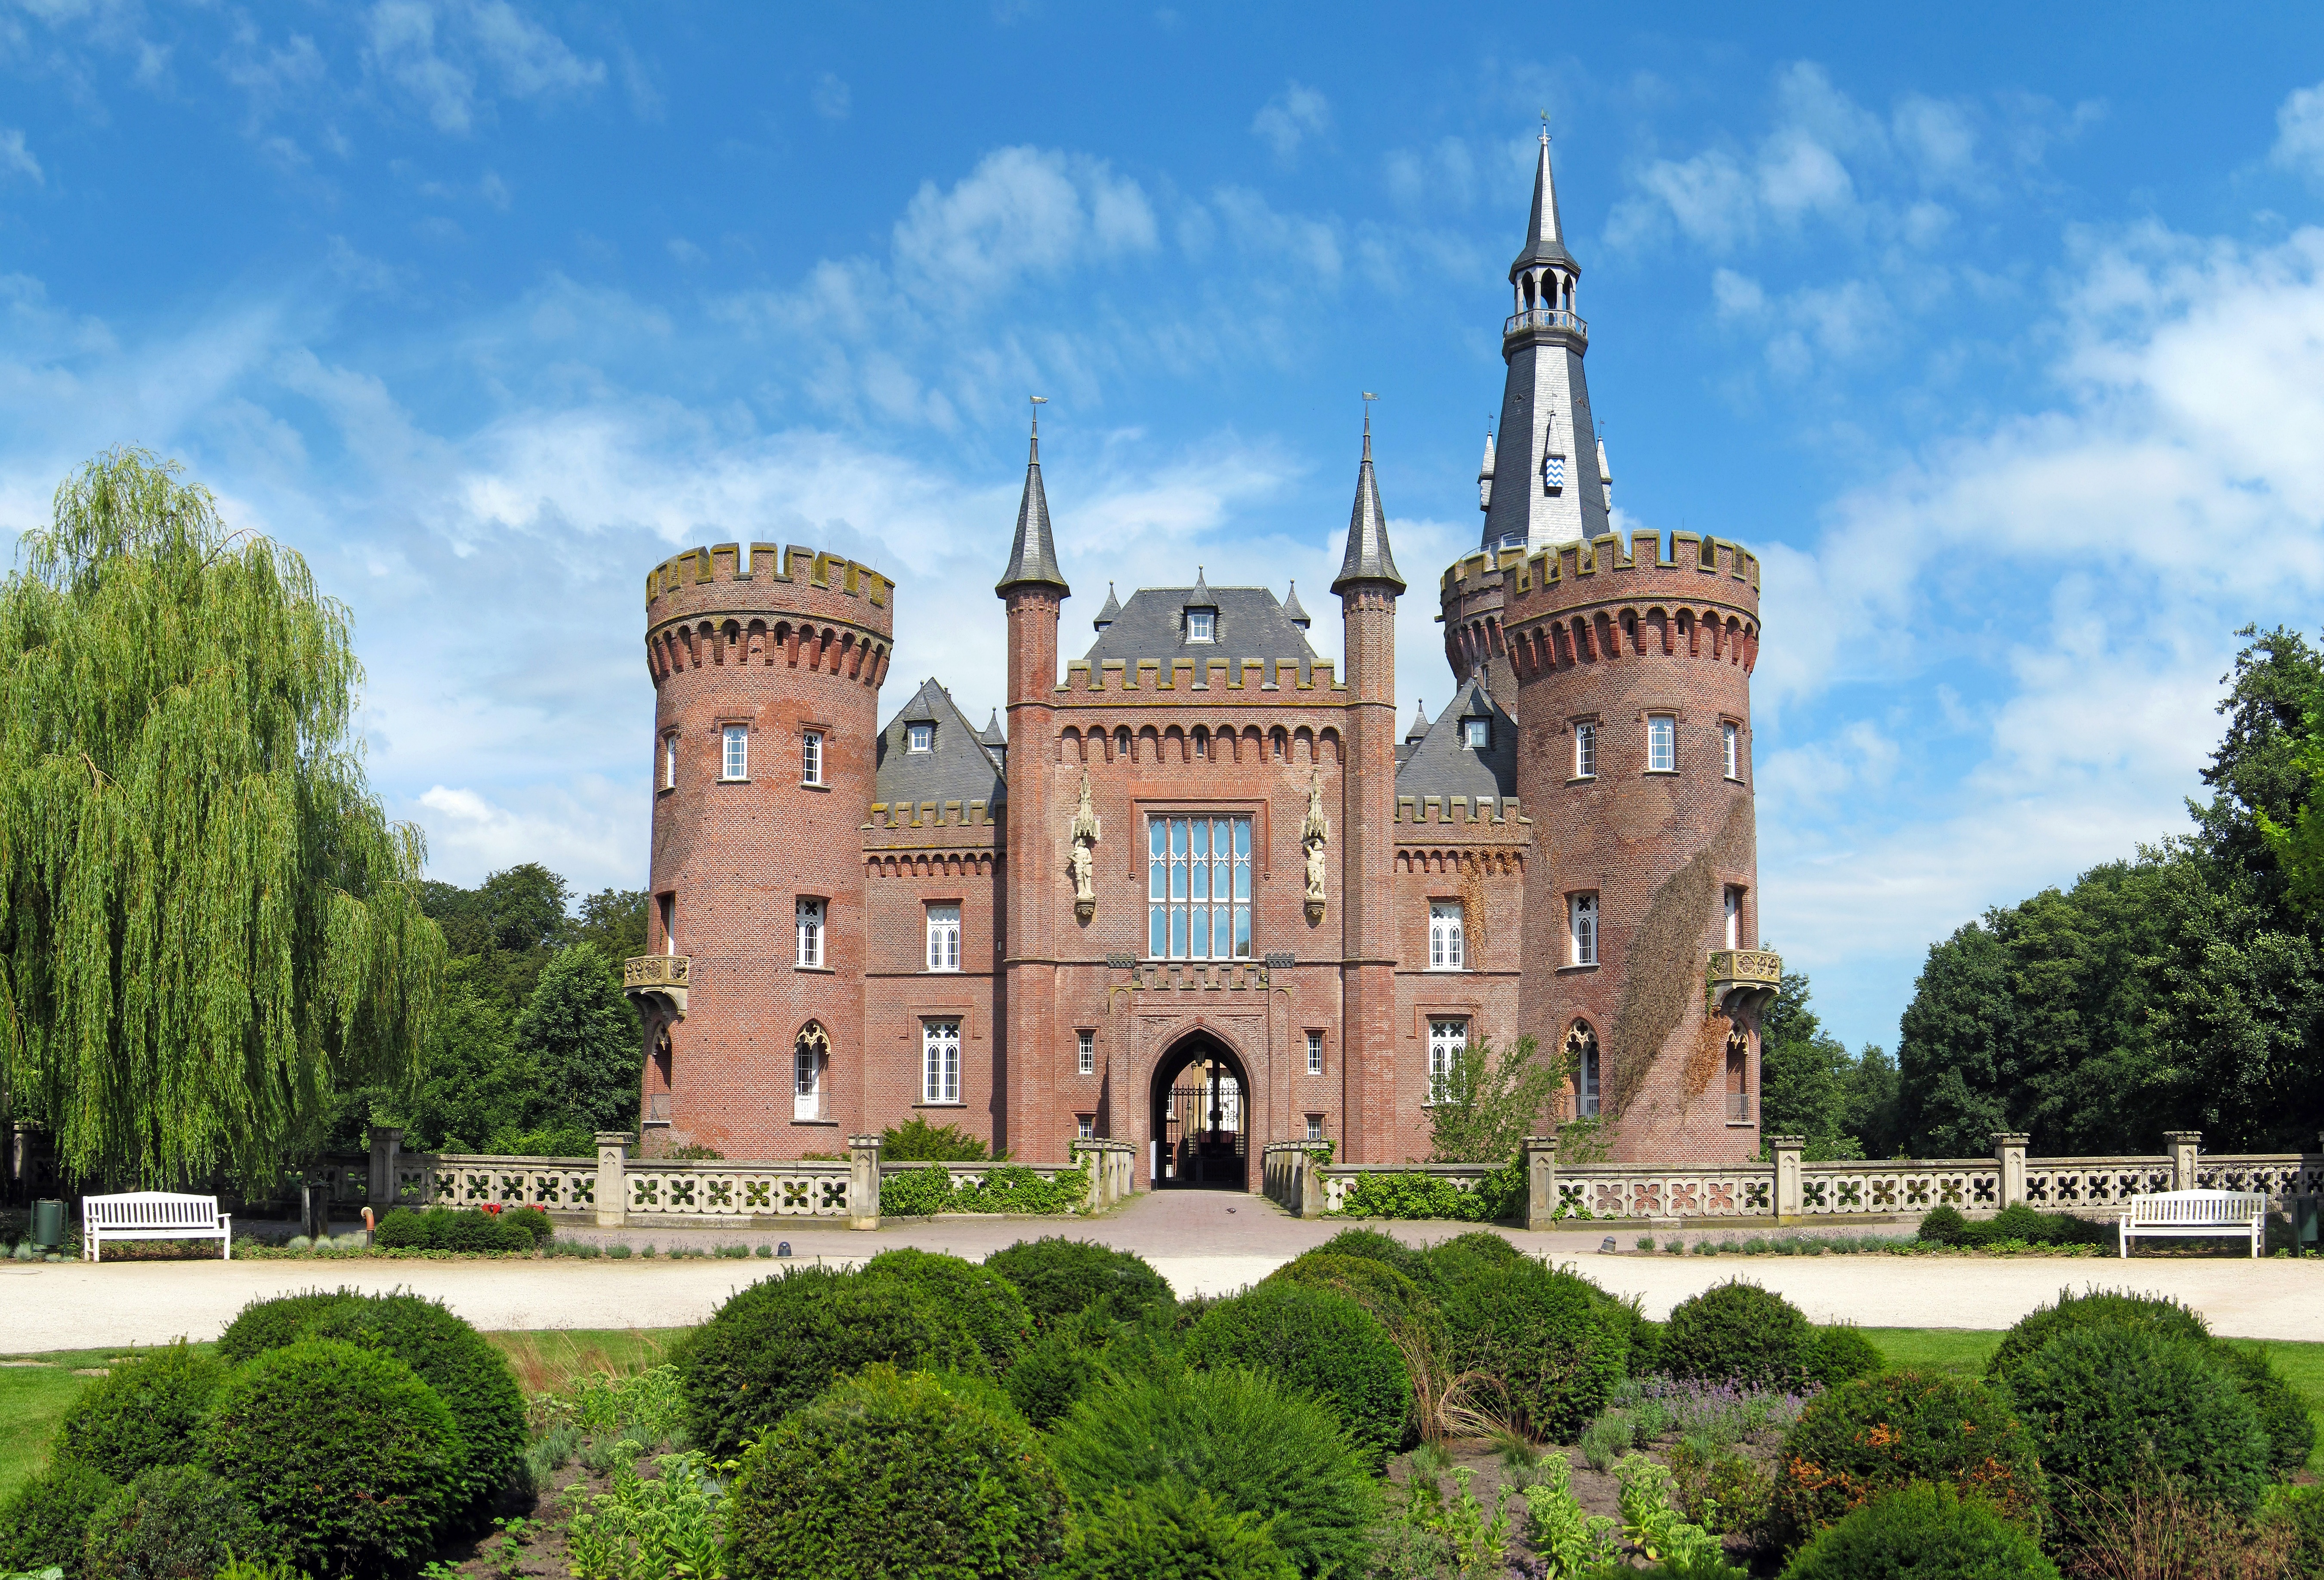
architecture, building, chateau, palace, monument, castle, landmark, tourism, monastery, estate, tours, stately home, the palace, schloss moyland, historic site, water castle, moyland